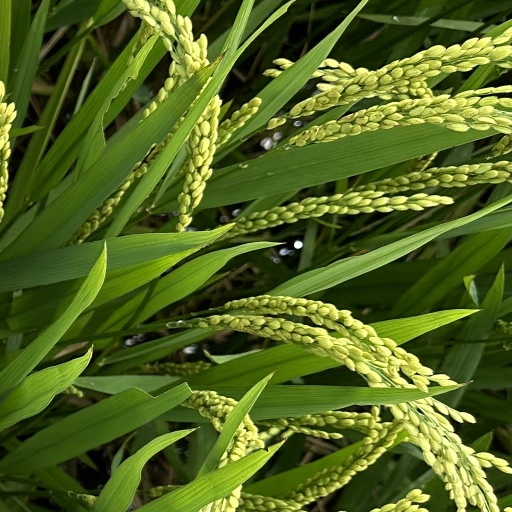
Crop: rice